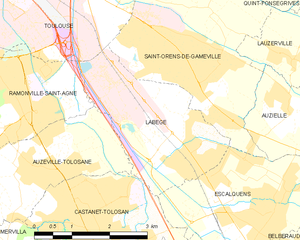
Labège est une commune française, limitrophe de Toulouse, située dans le département de la Haute-Garonne en région Occitanie.